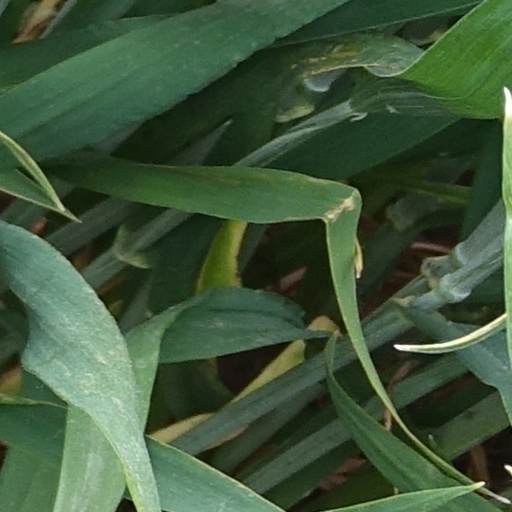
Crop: wheat